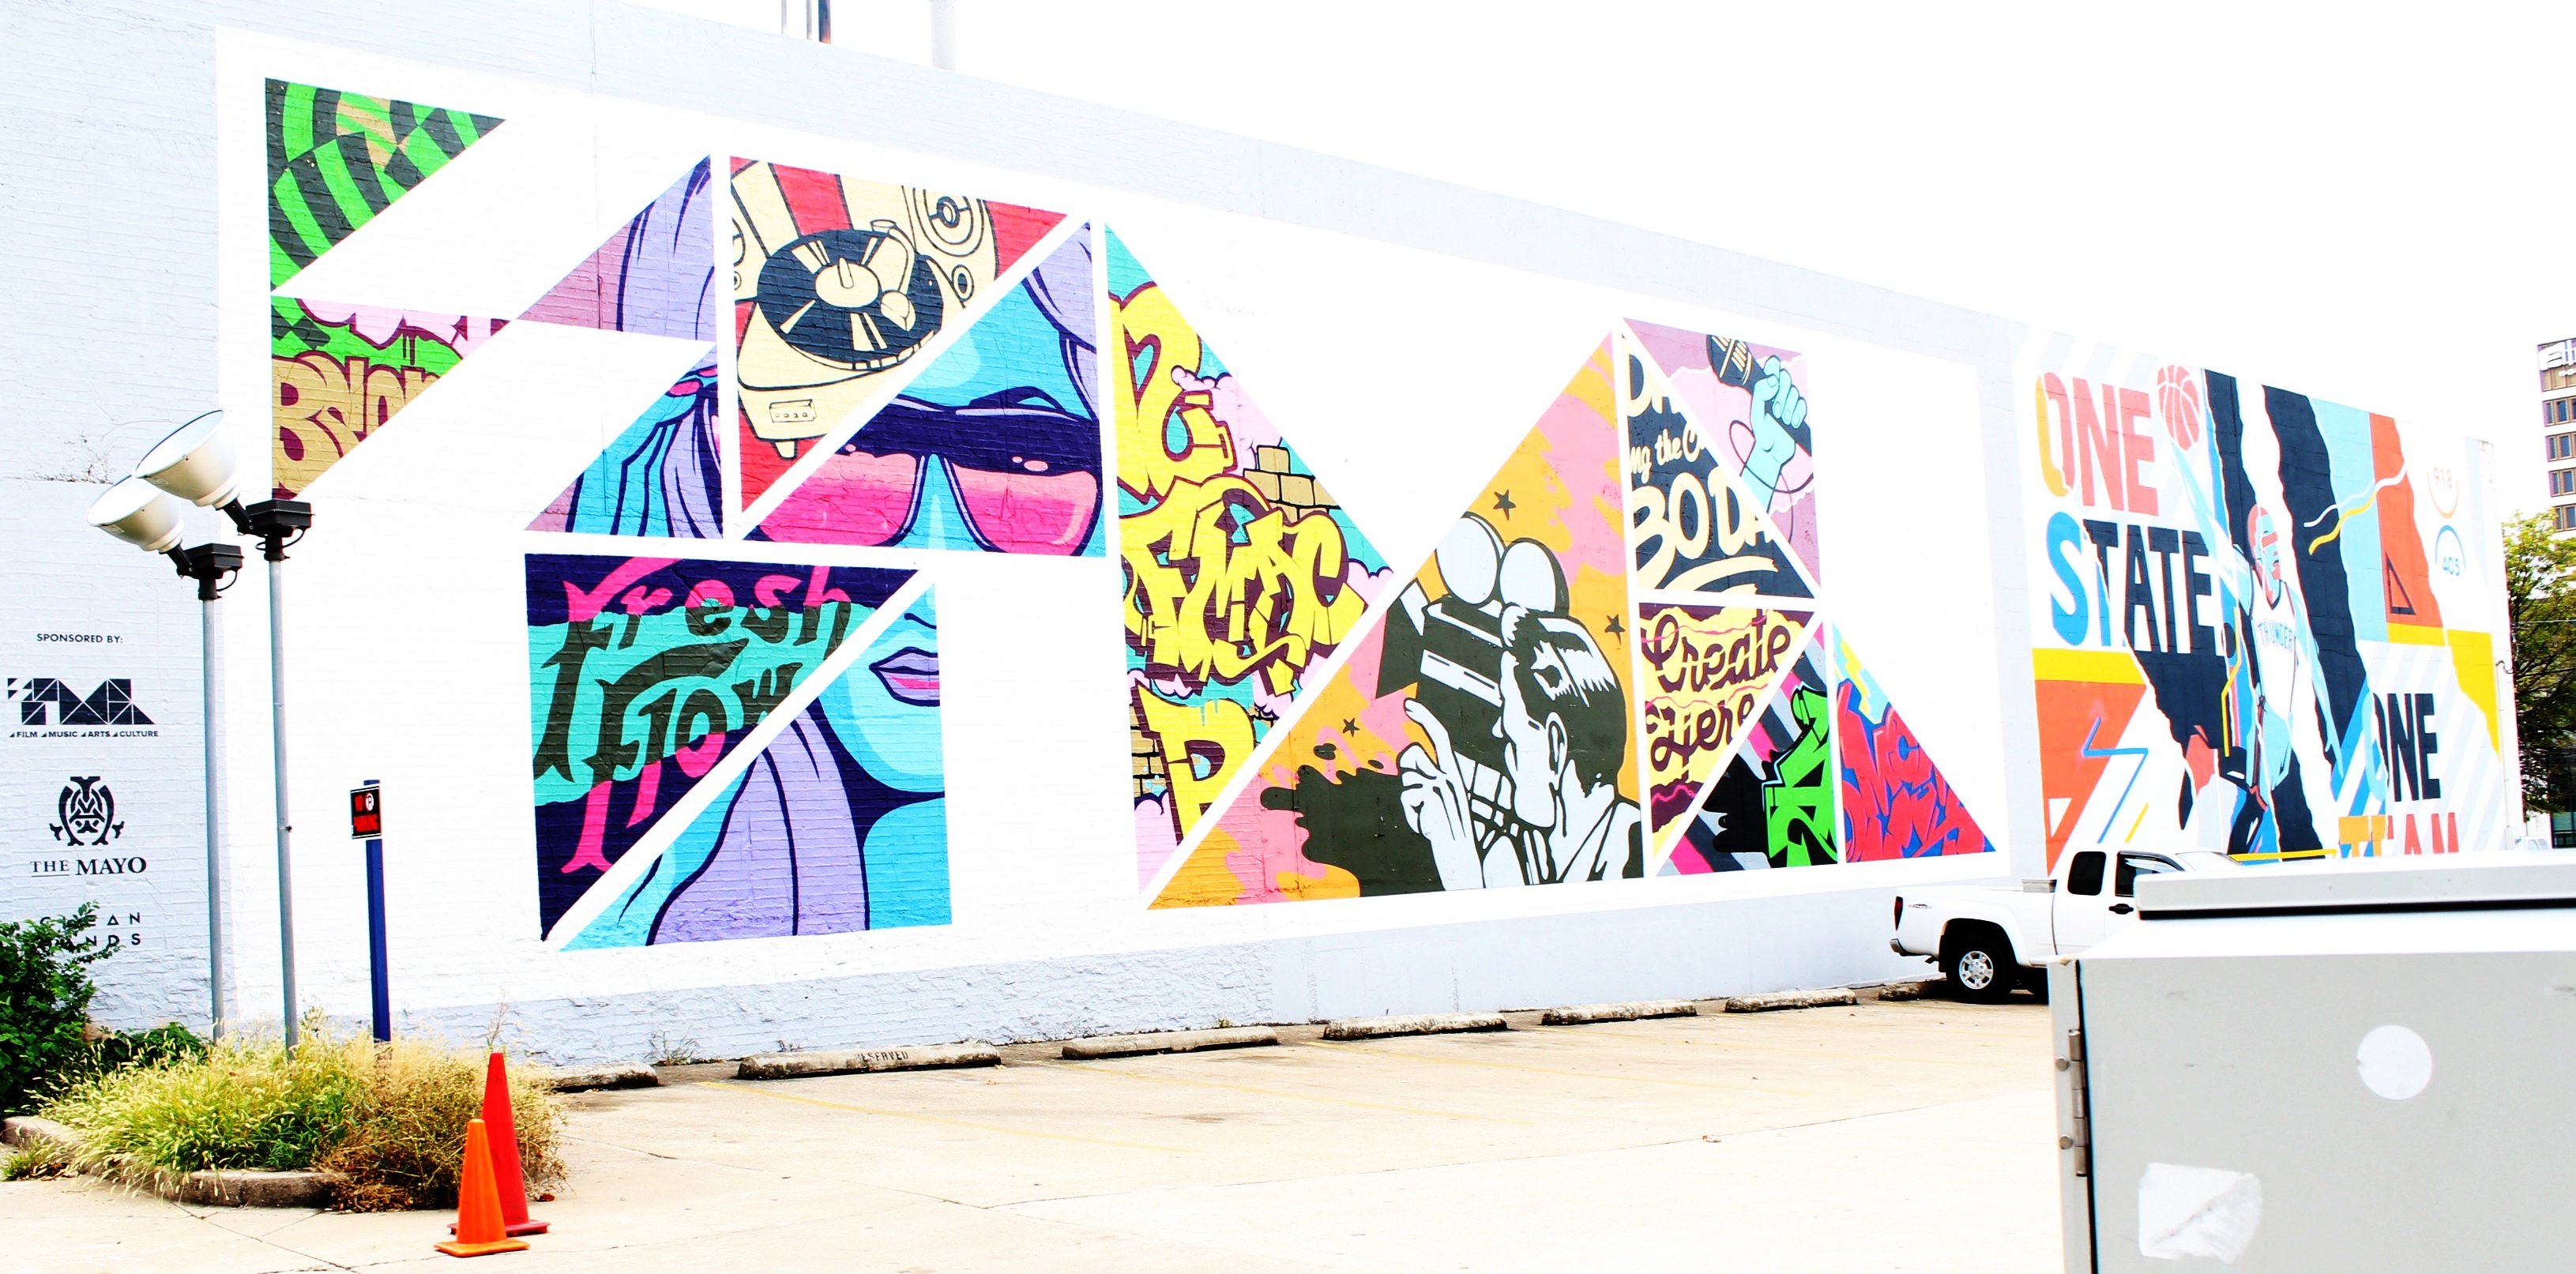
advertising, banner, brand, art, illustration, mural